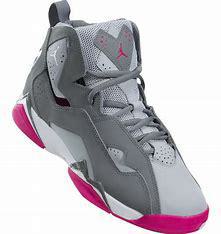
Brand: Jordan
Model: True Flight